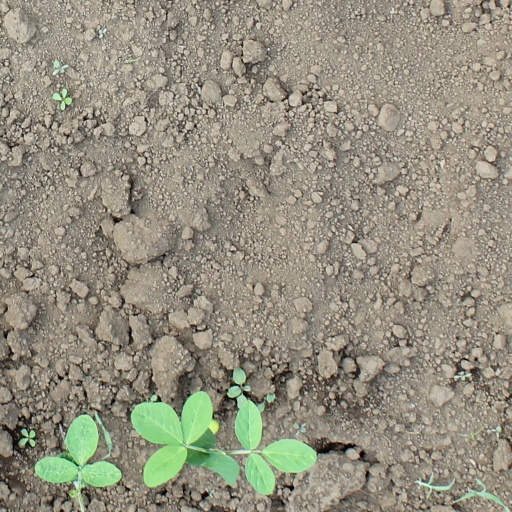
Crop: soybean